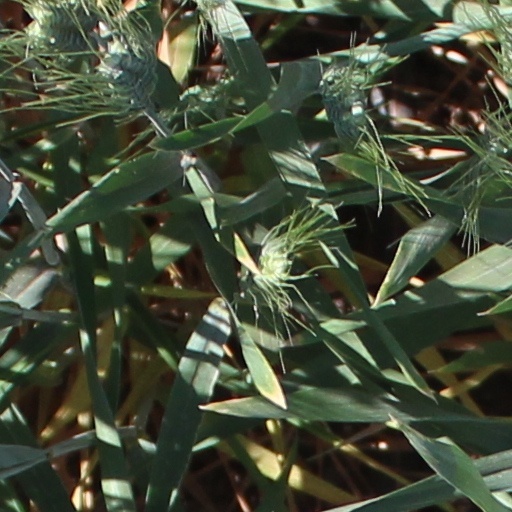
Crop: wheat